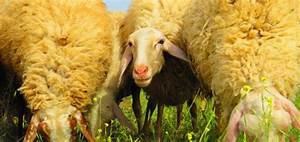
Label: sheep